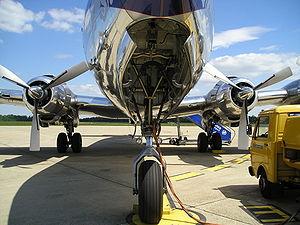
L'accident aérien de Long Island en 1955 à l'aéroport MacArthur concerne la chute d'un Douglas DC-6 de la compagnie United Airlines le 4 avril 1955.